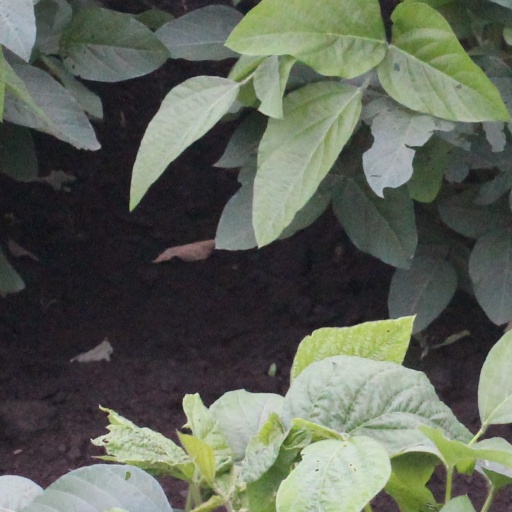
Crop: soybean